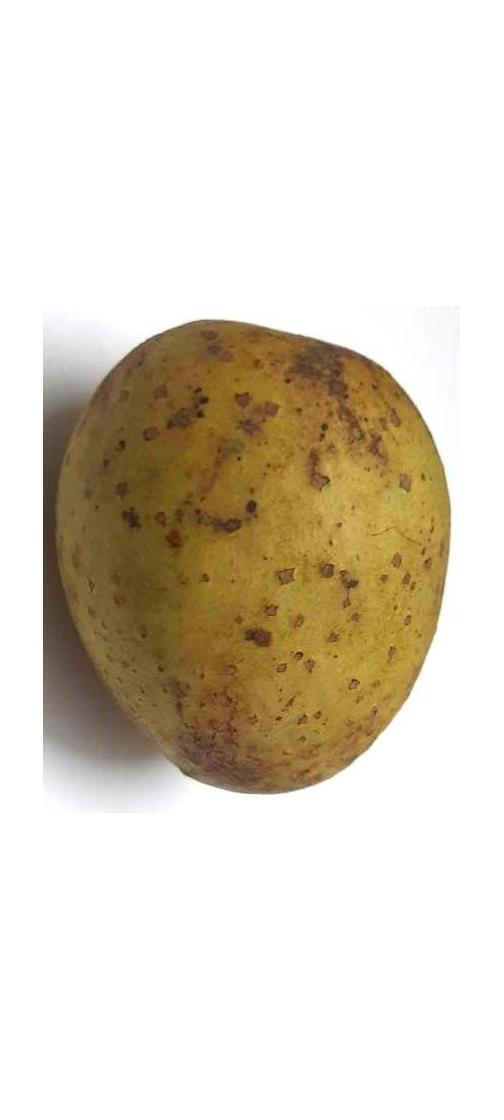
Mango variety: Gourmoti